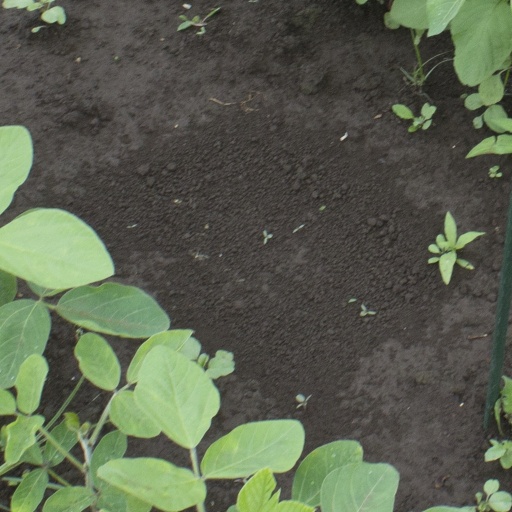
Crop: soybean